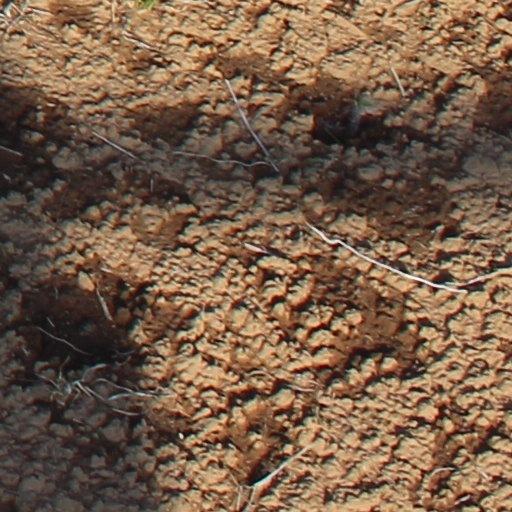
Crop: wheat